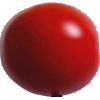
Label: Tomato 4